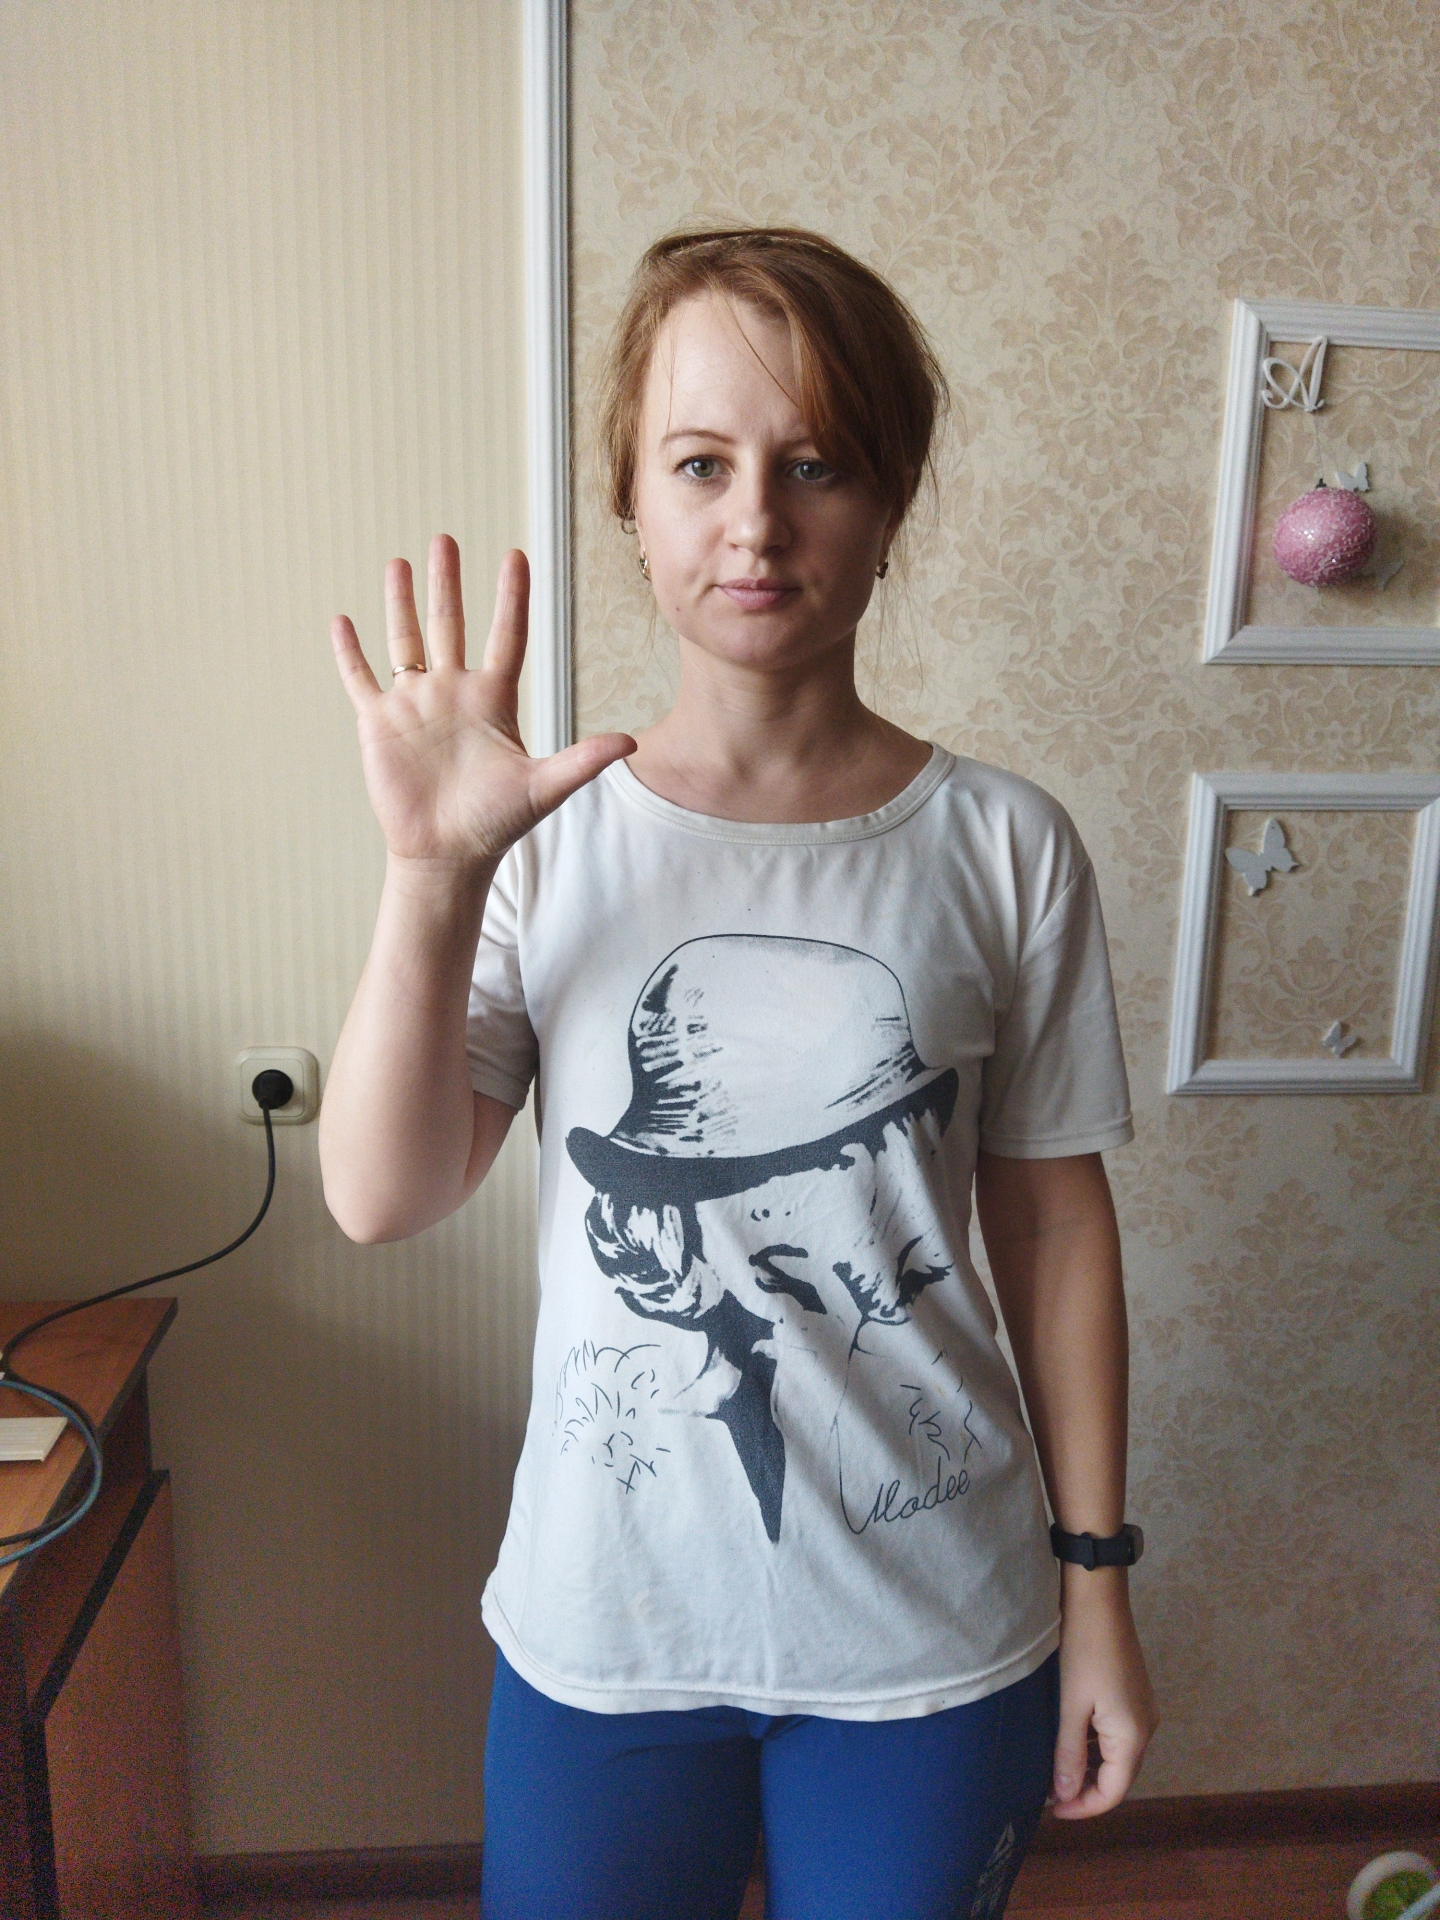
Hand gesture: palm